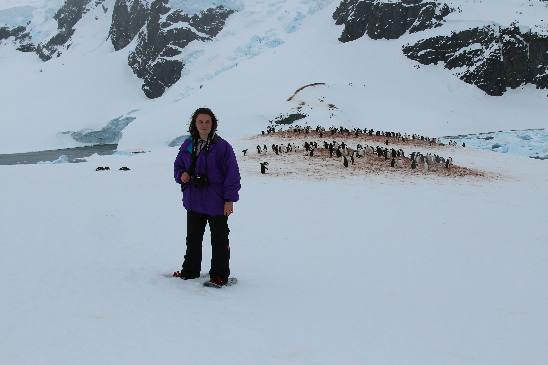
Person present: Yes